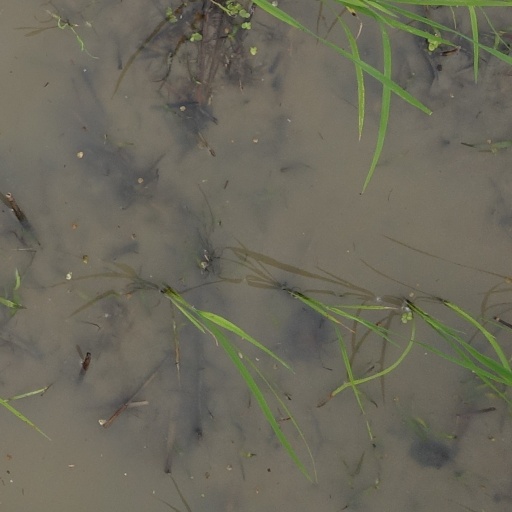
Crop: rice